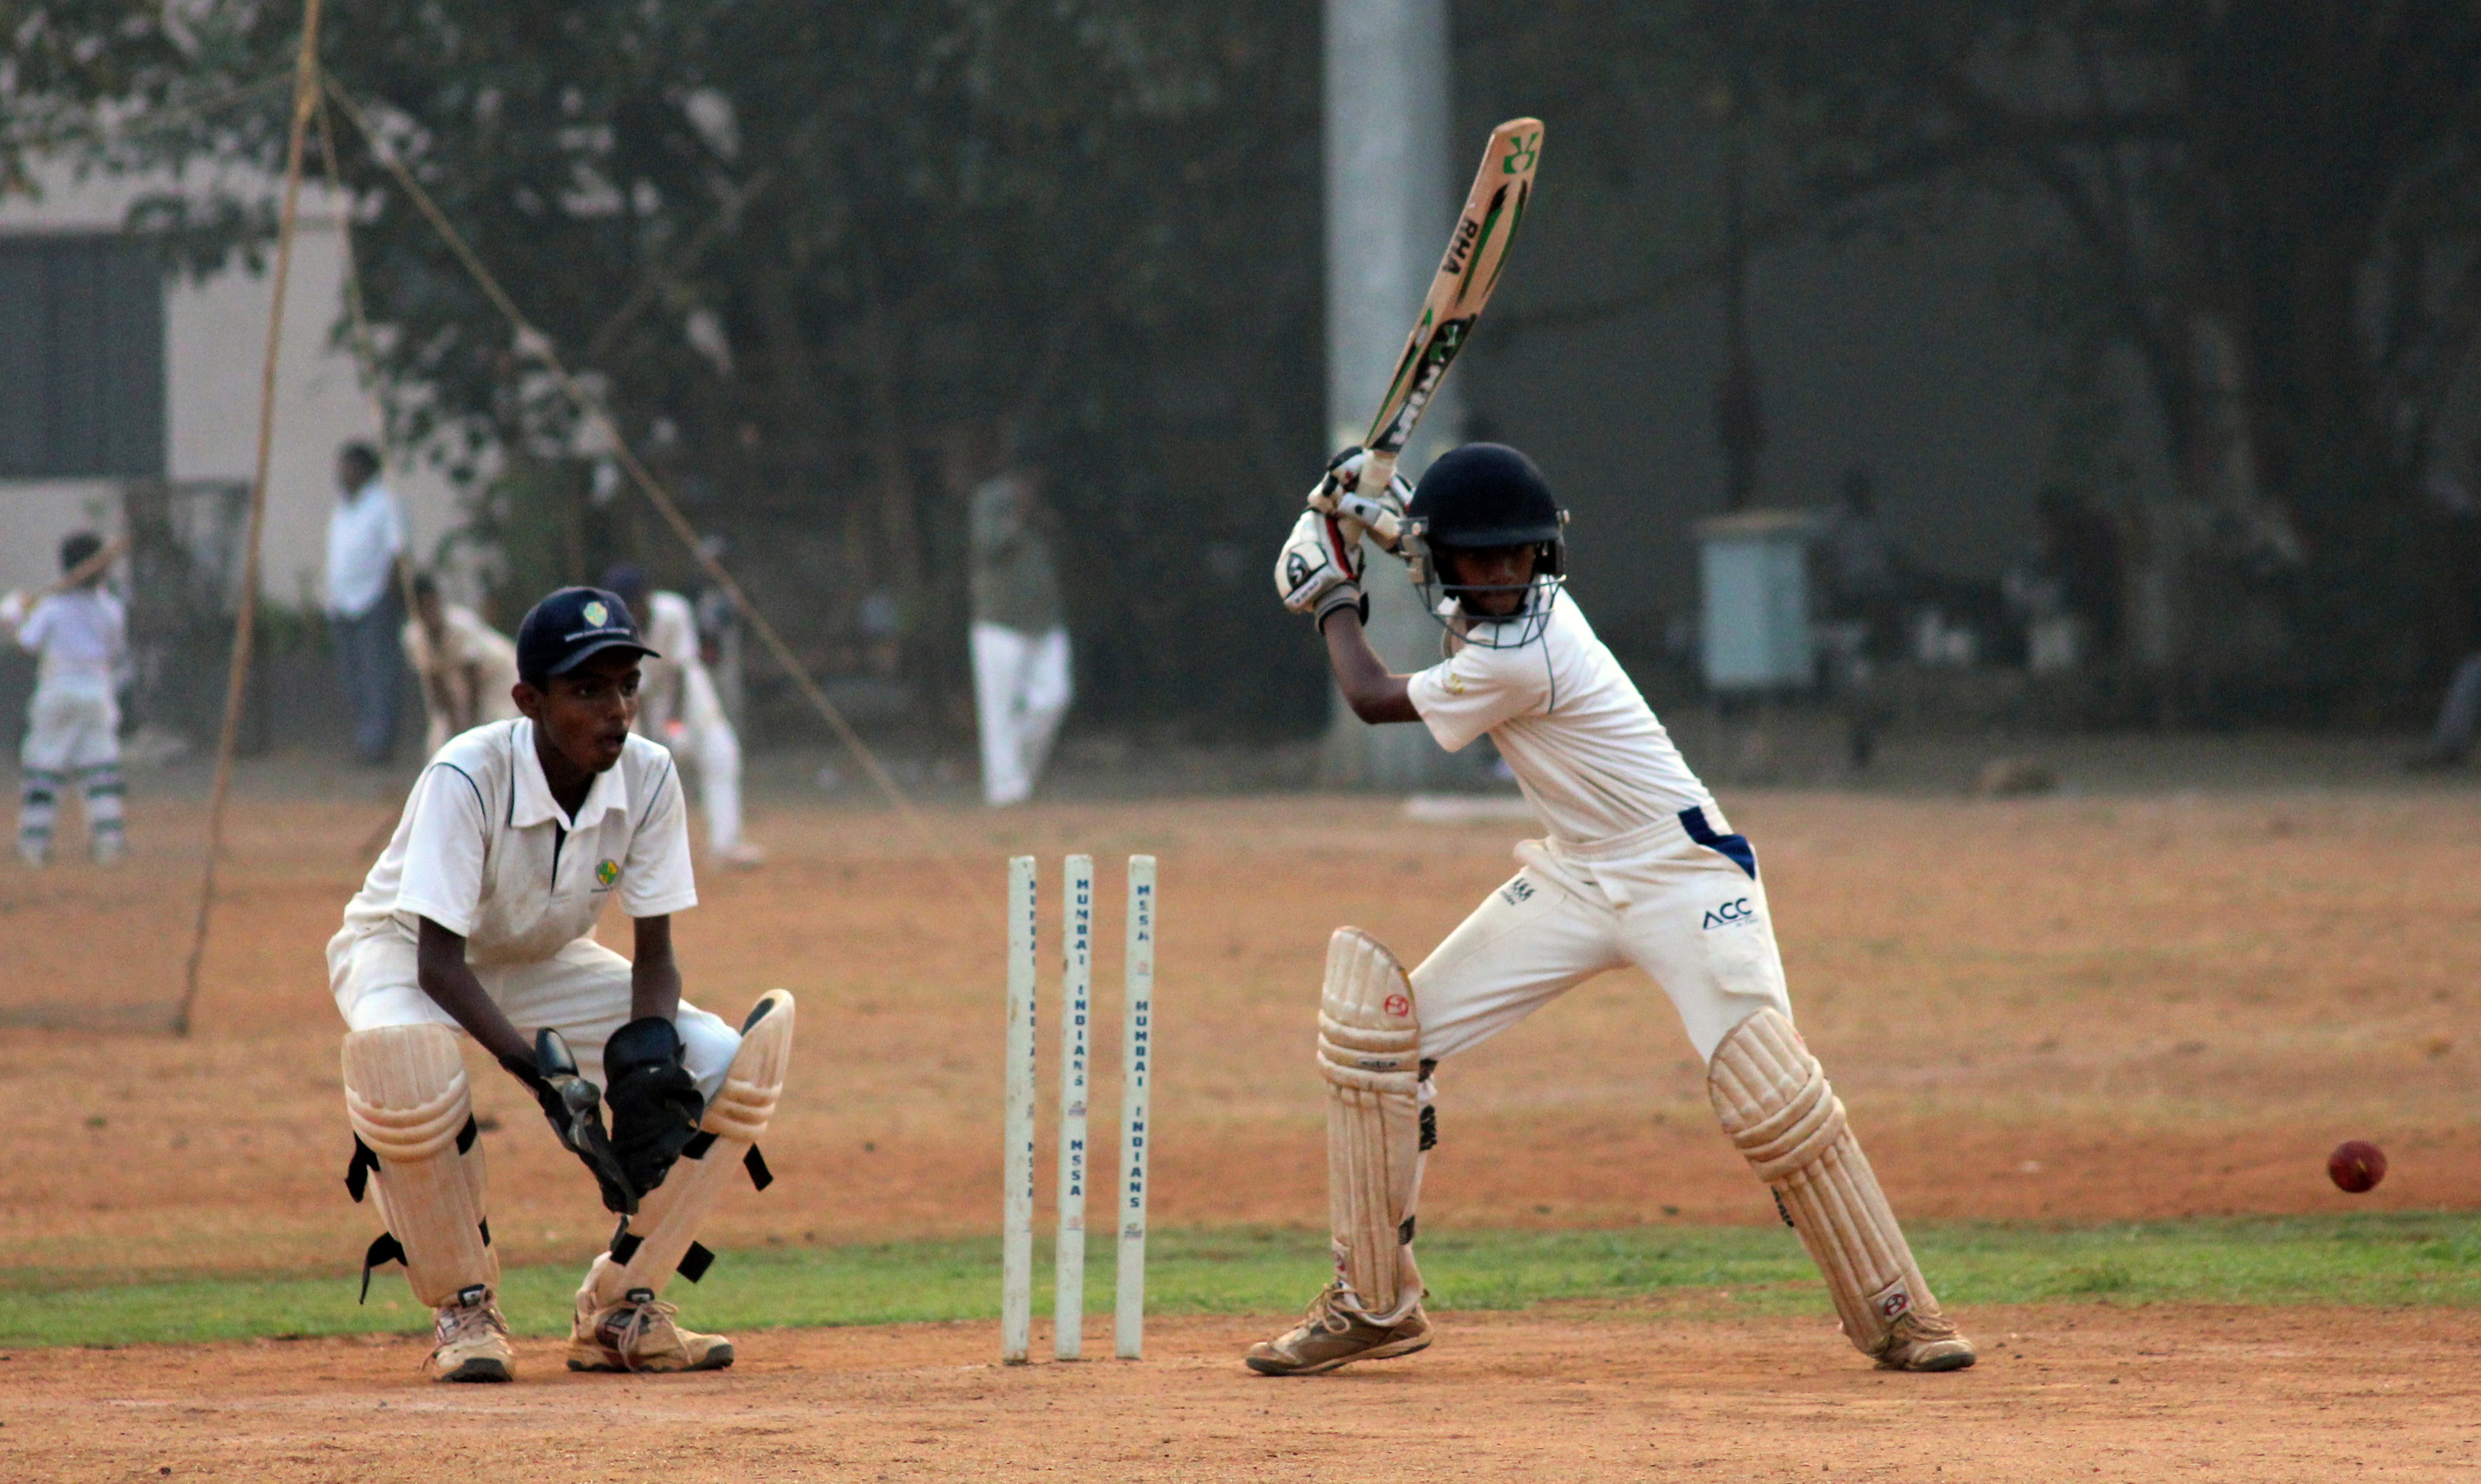
baseball, field, player, baseball field, pitch, cricket, competition, sports, match, india, tournament, baseball player, ball game, team sport, infielder, batsman, college baseball, bat and ball games, baseball positions, college softball, cricketer, cricket bat, cricket game